Curved mirror

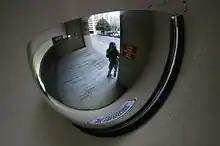
Convex mirror lets motorists see around a corner.

A curved mirror is a mirror with a curved reflecting surface. The surface may be either "convex" (bulging outward) or "concave" (recessed inward). Most curved mirrors have surfaces that are shaped like part of a sphere, but other shapes are sometimes used in optical devices. The most common non-spherical type are parabolic reflectors, found in optical devices such as reflecting telescopes that need to image distant objects, since spherical mirror systems, like spherical lenses, suffer from spherical aberration. Distorting mirrors are used for entertainment. They have convex and concave regions that produce deliberately distorted images. They also provide highly magnified or highly diminished (smaller) images when the object is placed at certain distances. Convex mirrors are often used for security and safety in shops and parking lots.